Giesegaard

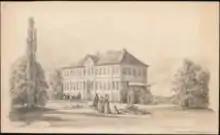
Giesegaard in a drawing by Ferdinand Richardt from 1853

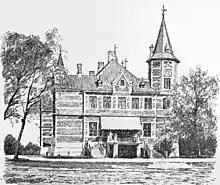
Giesegaard after the 1873 renovation

Henrik Adolph Brockenhuus-Schack’s son, Knud Bille Brockenhuus-Schack, inherited Giesegaard in 1847. In 1892, his son, Adolph Ludvig Brockenhuus-Schack, became the owner of the estate.